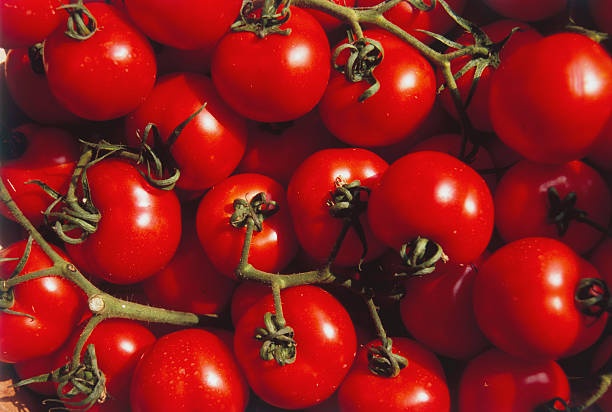
Label: tomato